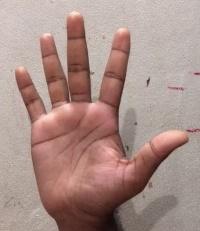
ASL sign: 5